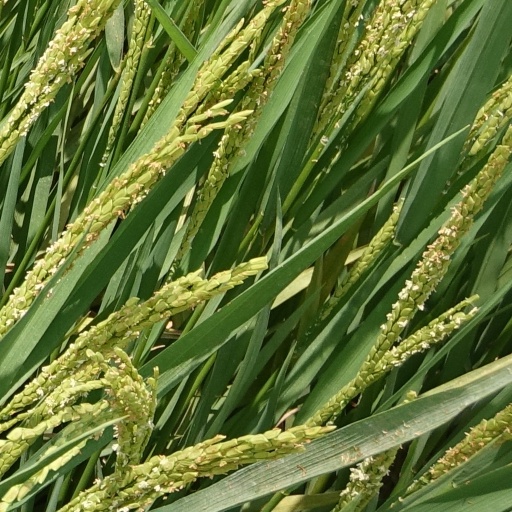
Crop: rice